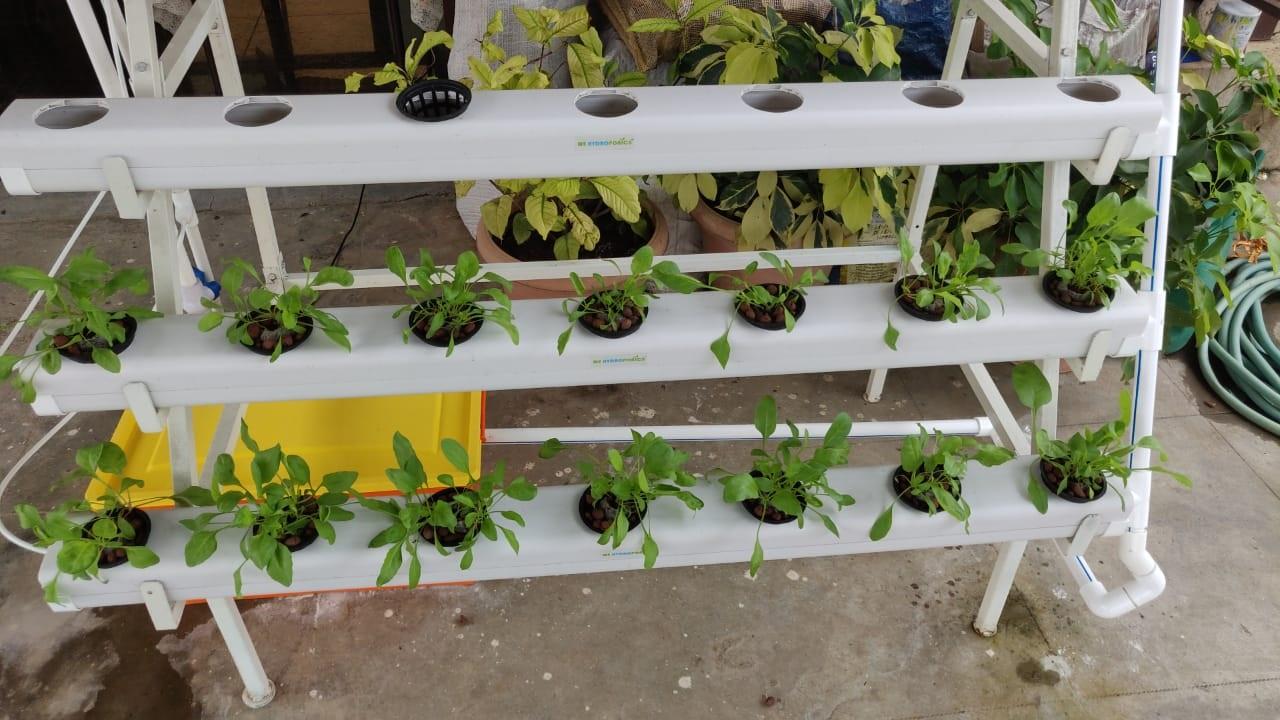
Upandaji wa kisasa wa mazao pasipo kutumia udongo, bali mazao hayo ukua kutoka kwenye matundu madogo ya mabomba marefu yenye rangi nyeupe, ambapo ndani yake kuna maji yenye dawa pamoja na virutubisho muhimu vinavyosahidia mazao hayo kukua.